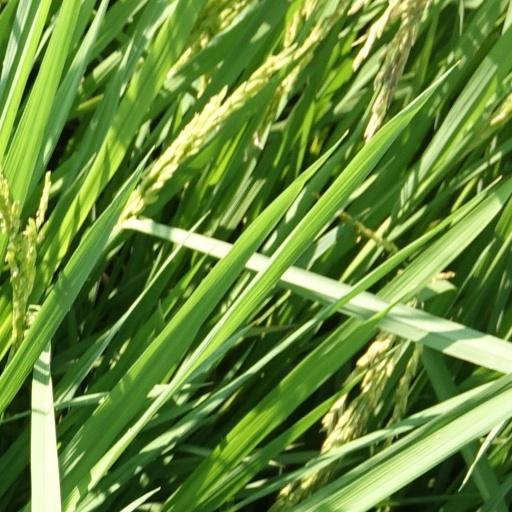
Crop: rice